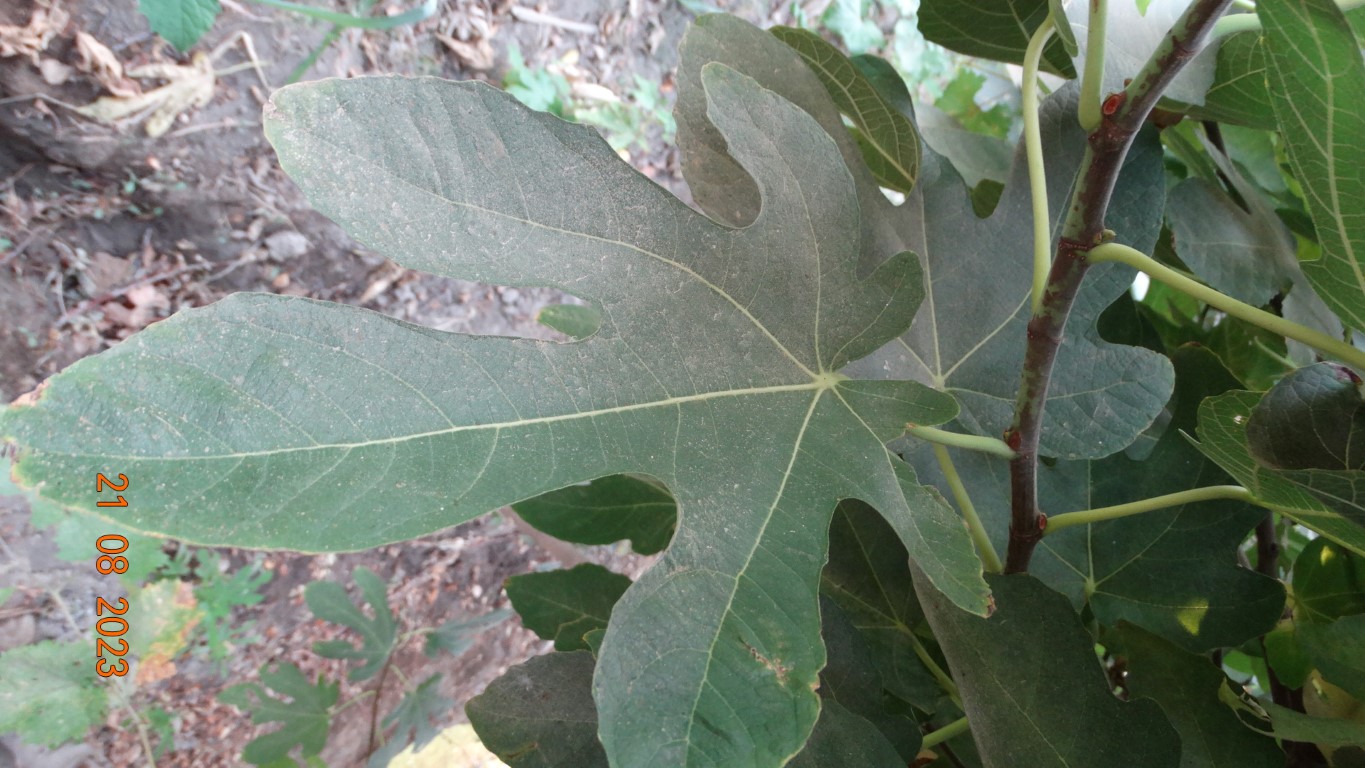
Label: infected